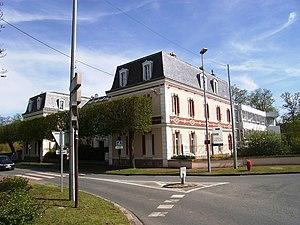
Dourdan est une commune française située à quarante-quatre kilomètres au sud-ouest de Paris dans le département de l’Essonne dans la région Île-de-France. Elle est le chef-lieu du canton de Dourdan, le siège de la communauté de communes Le Dourdannais en Hurepoix.